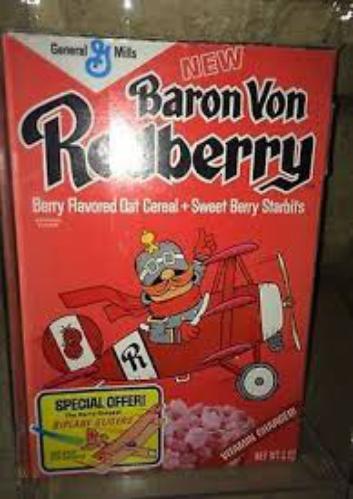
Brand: Baron von Redberry
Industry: Leisure